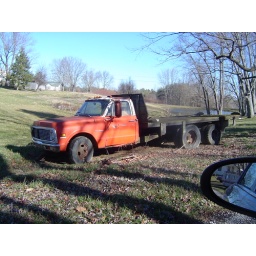
Just an old truck I saw sitting in a field.